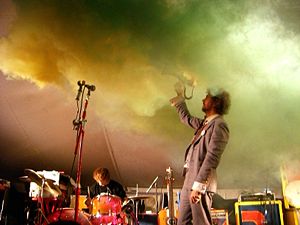
The Flaming Lips
The Flaming Lips er et amerikansk band, der spiller eksperimenterende rock, og som har haft en af de mest surrealistiske og skødesløse karrierer inden for popmusikken. Et syrligt tyggegummiband med lige så stor kærlighed for sukkersøde melodier som for bidende lydoverfald etablerede dem som ægte originaler. De er også anerkendt for deres avancerede live-shows med bl.a. kostumer, balloner, dukker, kompliceret lysshow, gigantiske hænder, og store mængder konfetti. Ikke at forglemme forsangeren Wayne Coyne's store plastik-boble, som han lader publikum bære med ham indeni.